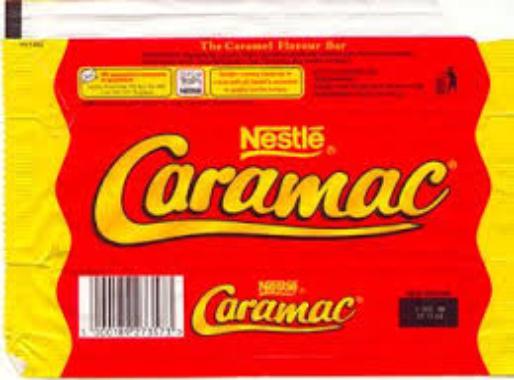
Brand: Caramac
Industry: Food